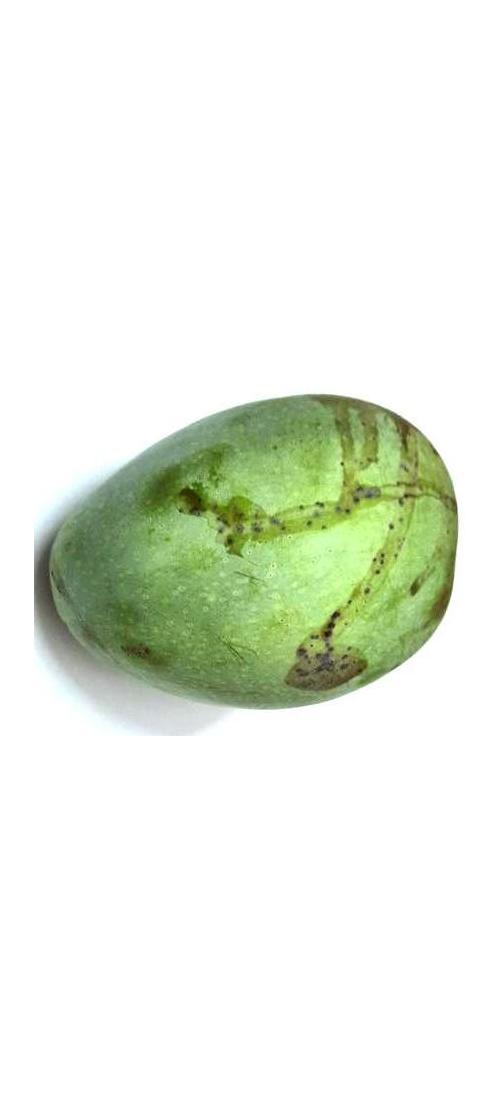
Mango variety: Fazli Shurmai